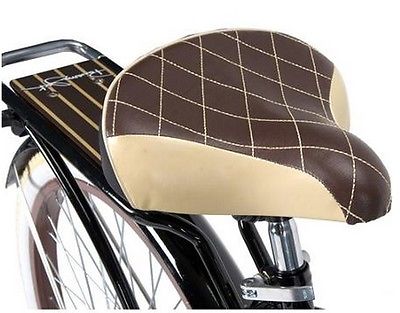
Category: bicycle